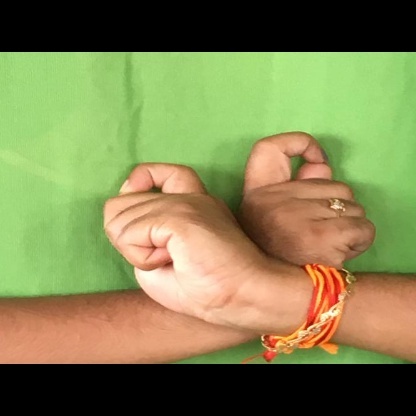
Mudra: Berunda